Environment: lab
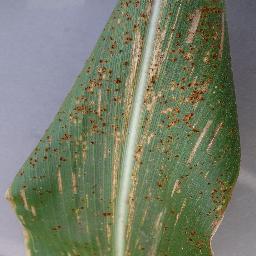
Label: gray_leaf_spot